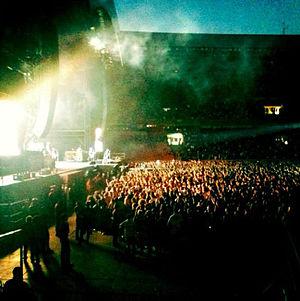
Concert de Green Day au Parc des Princes le 26 juin 2010.
Le Parc des Princes est un stade situé au sud-ouest de la ville de Paris, dans le 16ᵉ arrondissement depuis 1897 et sur le périphérique parisien dans sa configuration actuelle, depuis 1971 près de la commune de Boulogne-Billancourt. Constituant le plus important stade français de 1972 à 1998, il est actuellement le cinquième plus grand stade français, mais toujours l'un des plus anciens et des plus connus de la région parisienne.